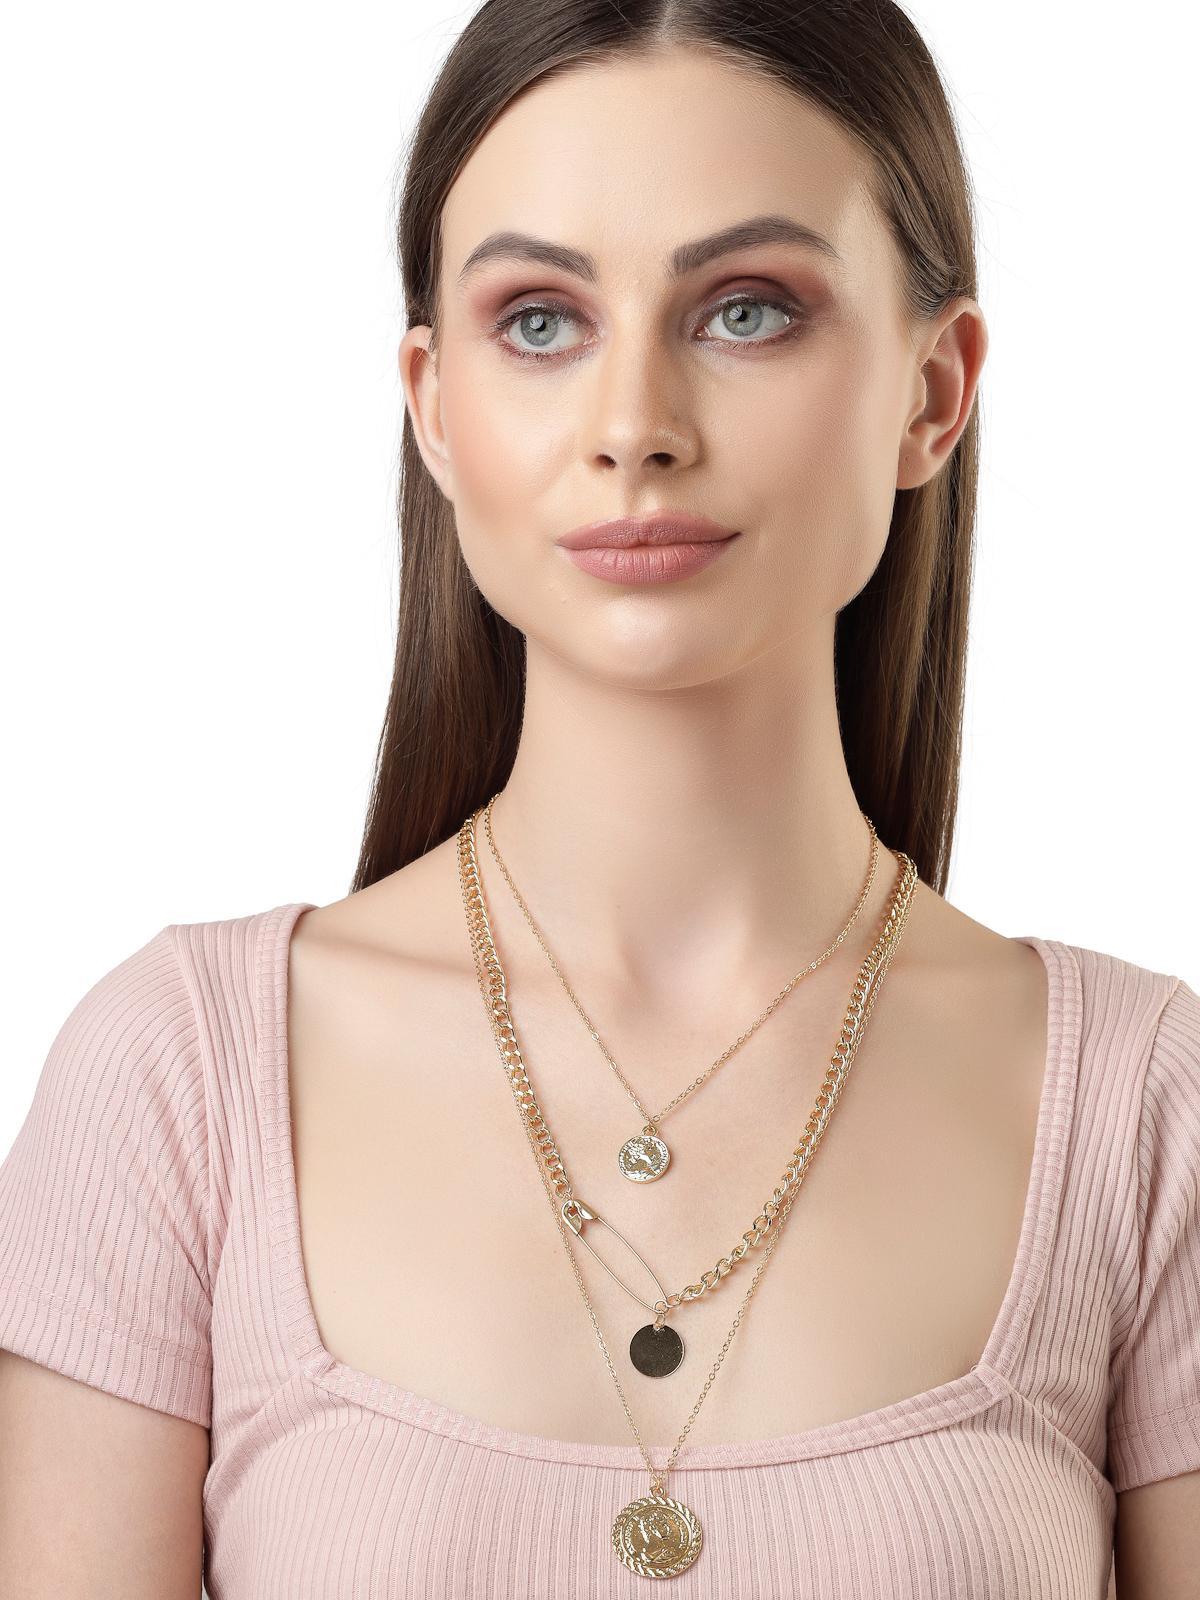
Scintillare by Sukkhi Creative Style Gold Plated Queen Inspired Multilayered Pendant Necklace for Women & Girls |Birthday Gift for Girls And Women Anniversary Gift for Wife| Gifts Collection|N106610
Type: Necklaces & Pendants
Brand: Scintillare by Sukkhi
Price: Rs. 318
 Evoke regal charm with Scintillare by Sukkhi's Creative Style Gold Plated Queen-Inspired Multilayered Pendant Necklace. Ideal for women and girls, it's a perfect birthday or anniversary gift. The innovative design draws inspiration from royalty, featuring multiple layers of gold-plated brilliance. Elevate your look with this stunning necklace, a creative and chic addition to your collection. Scintillare by Sukkhi offers a thoughtfully crafted choice from their Gifts Collection, ensuring every occasion is celebrated with grace and enduring style.Disclaimer:There may be slight variation in shade and colour due to photographic effects and monitor settings
Included: 1 Necklace